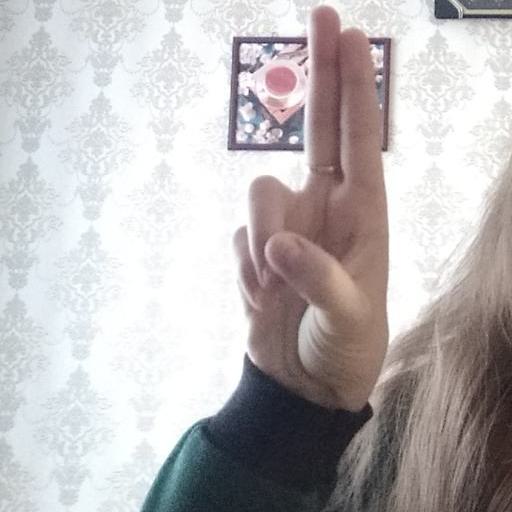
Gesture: two_up